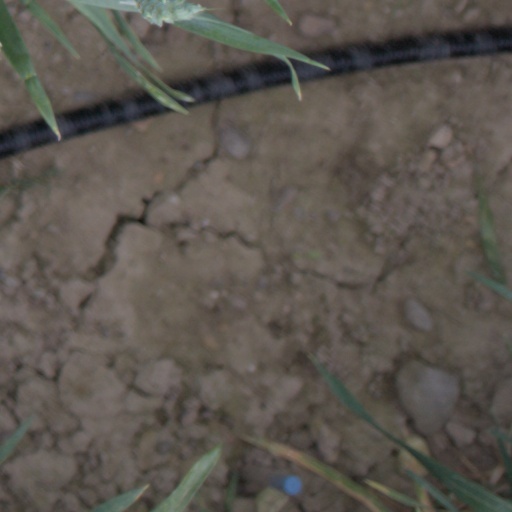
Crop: wheat